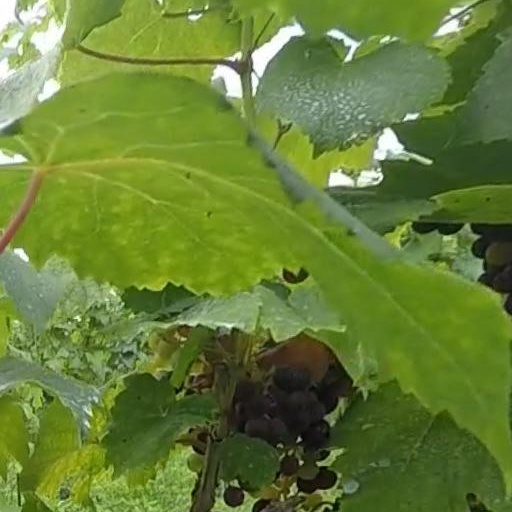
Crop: grape